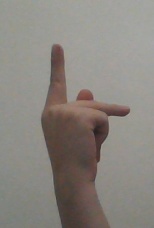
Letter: dha